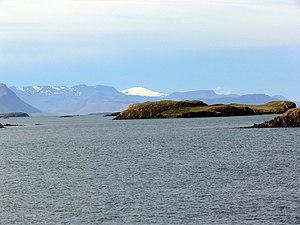
Liste des fjords islandais les plus importants :